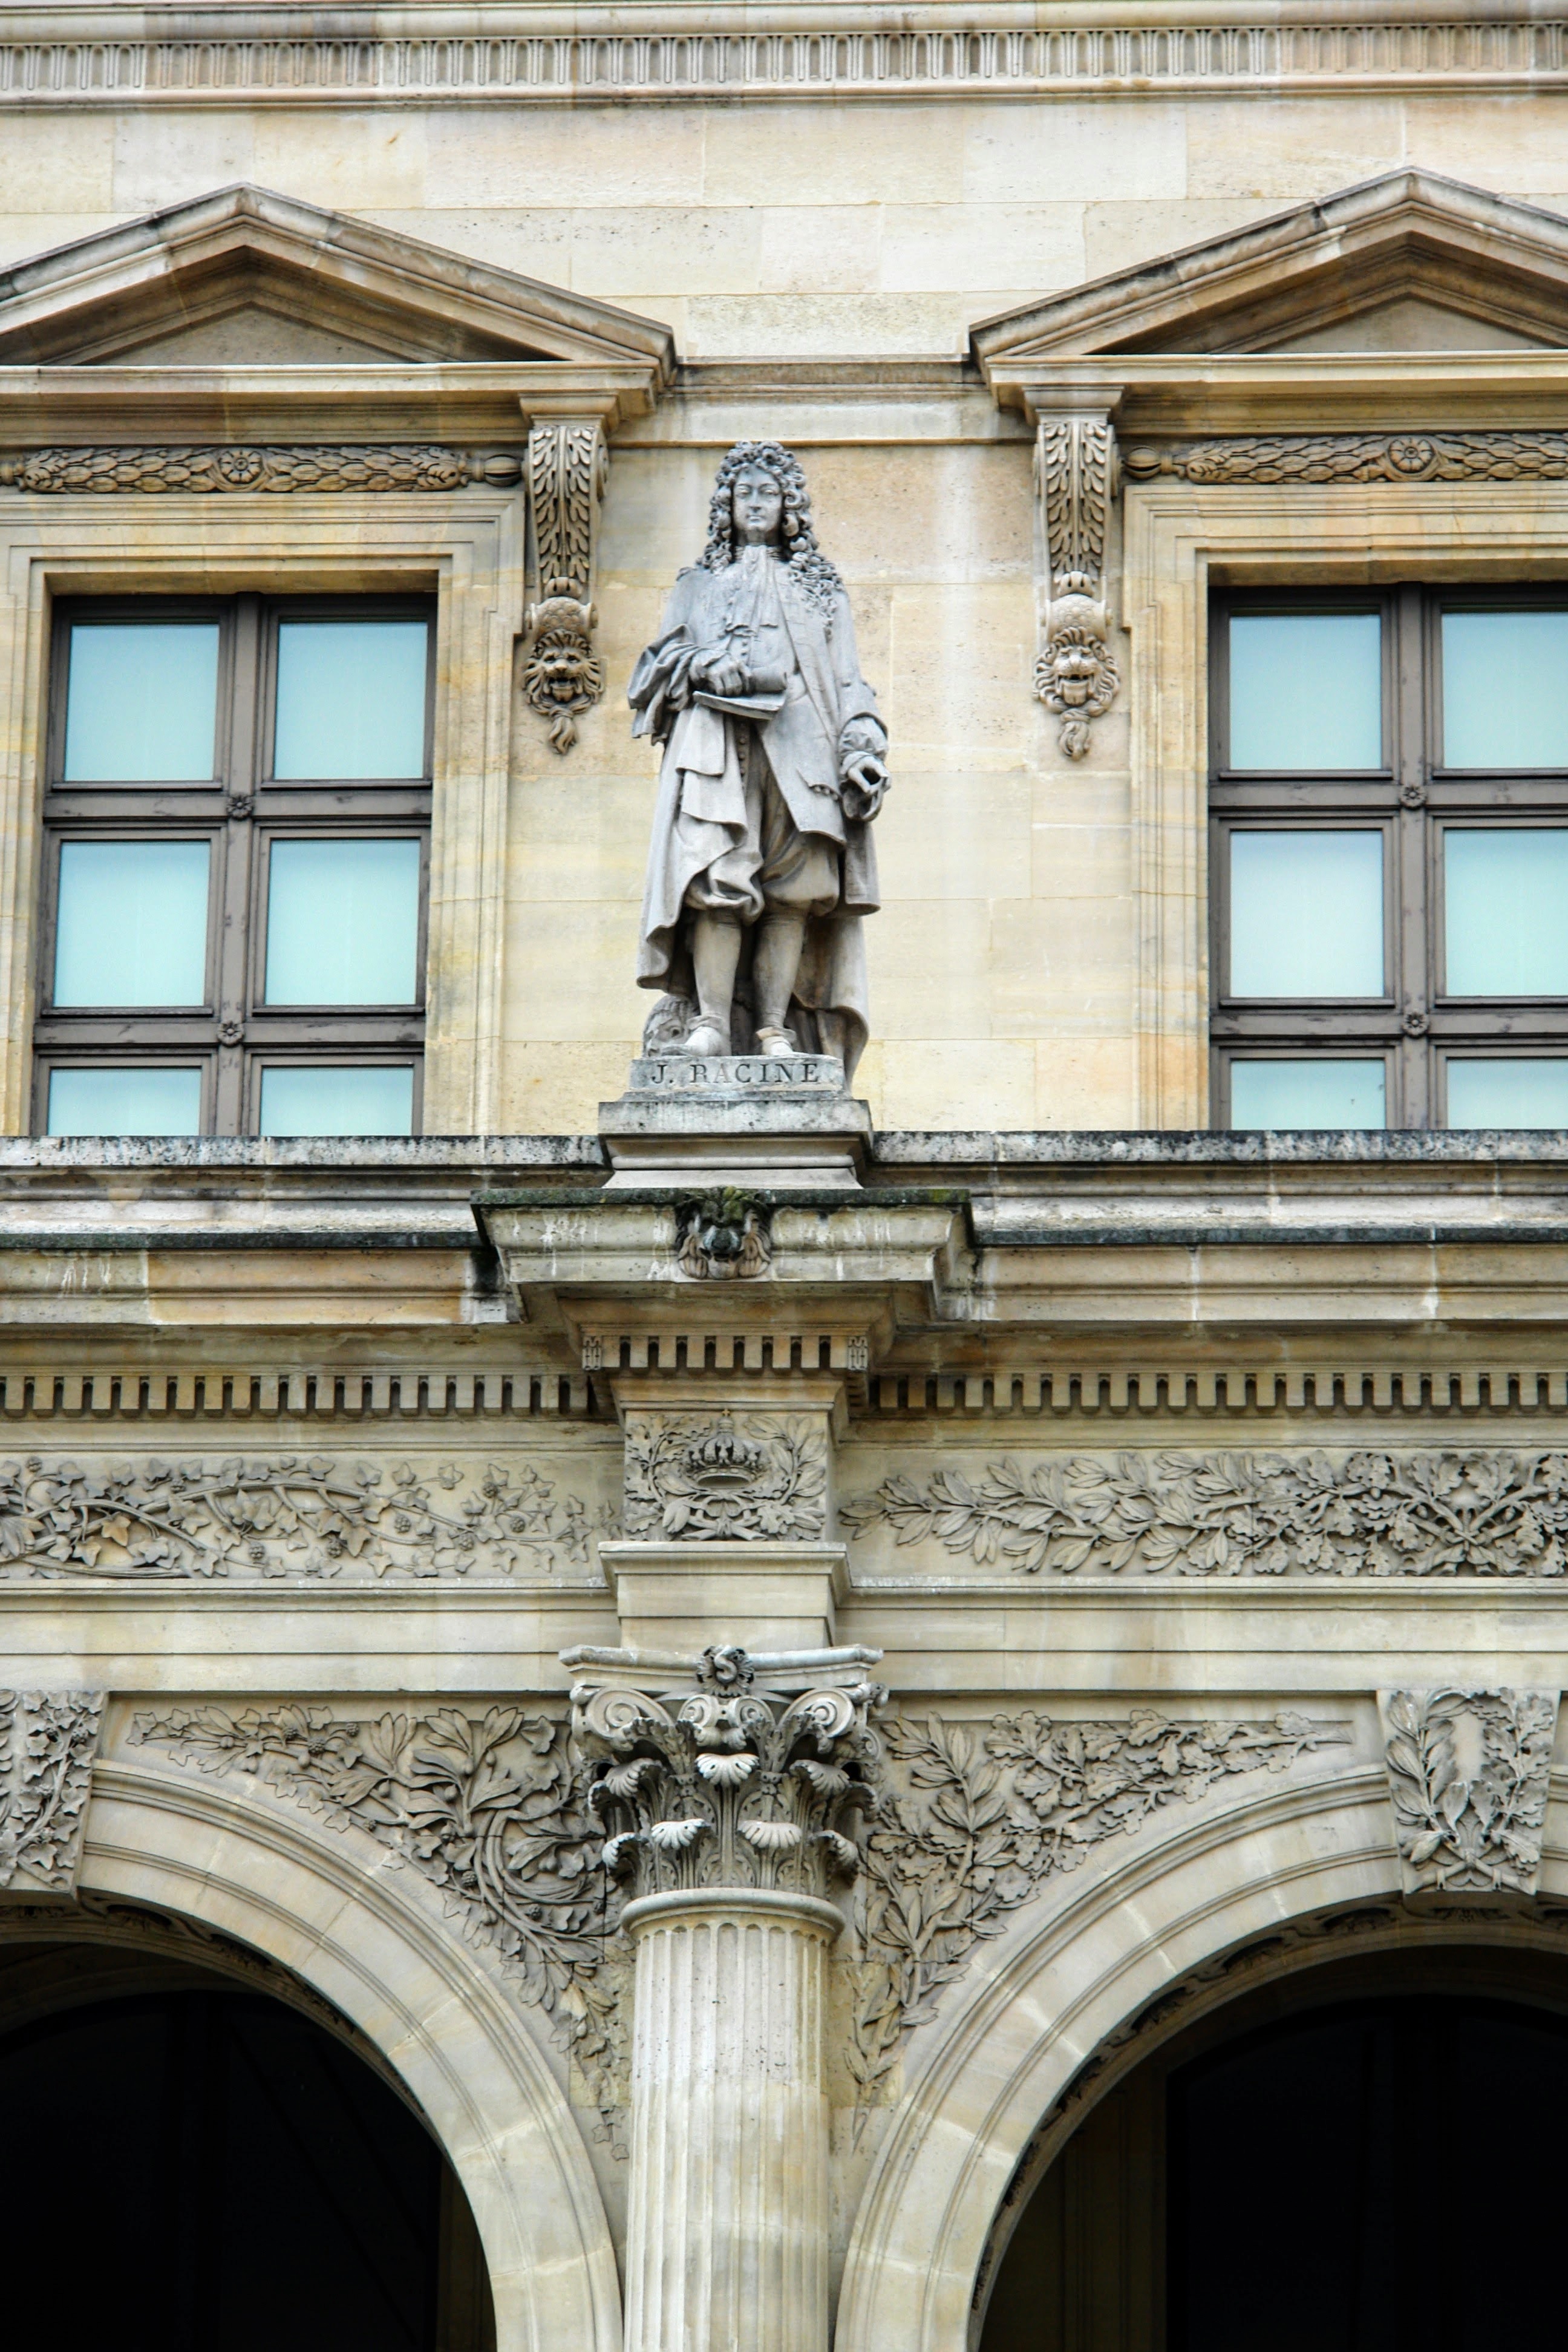
tree, architecture, window, building, palace, city, paris, home, urban, monument, balcony, france, statue, arch, column, landmark, facade, ornament, sculpture, art nouveau, ancient history